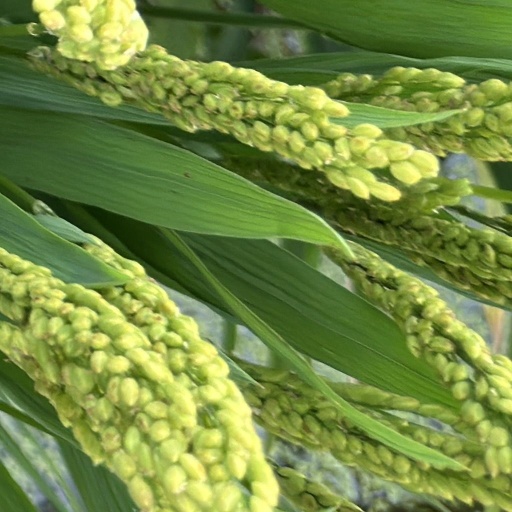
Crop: rice